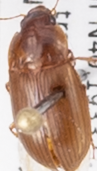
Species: Amara quenseli
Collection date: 2018-07-17
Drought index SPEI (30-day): -0.03
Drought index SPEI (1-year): -0.8
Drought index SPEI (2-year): -0.9